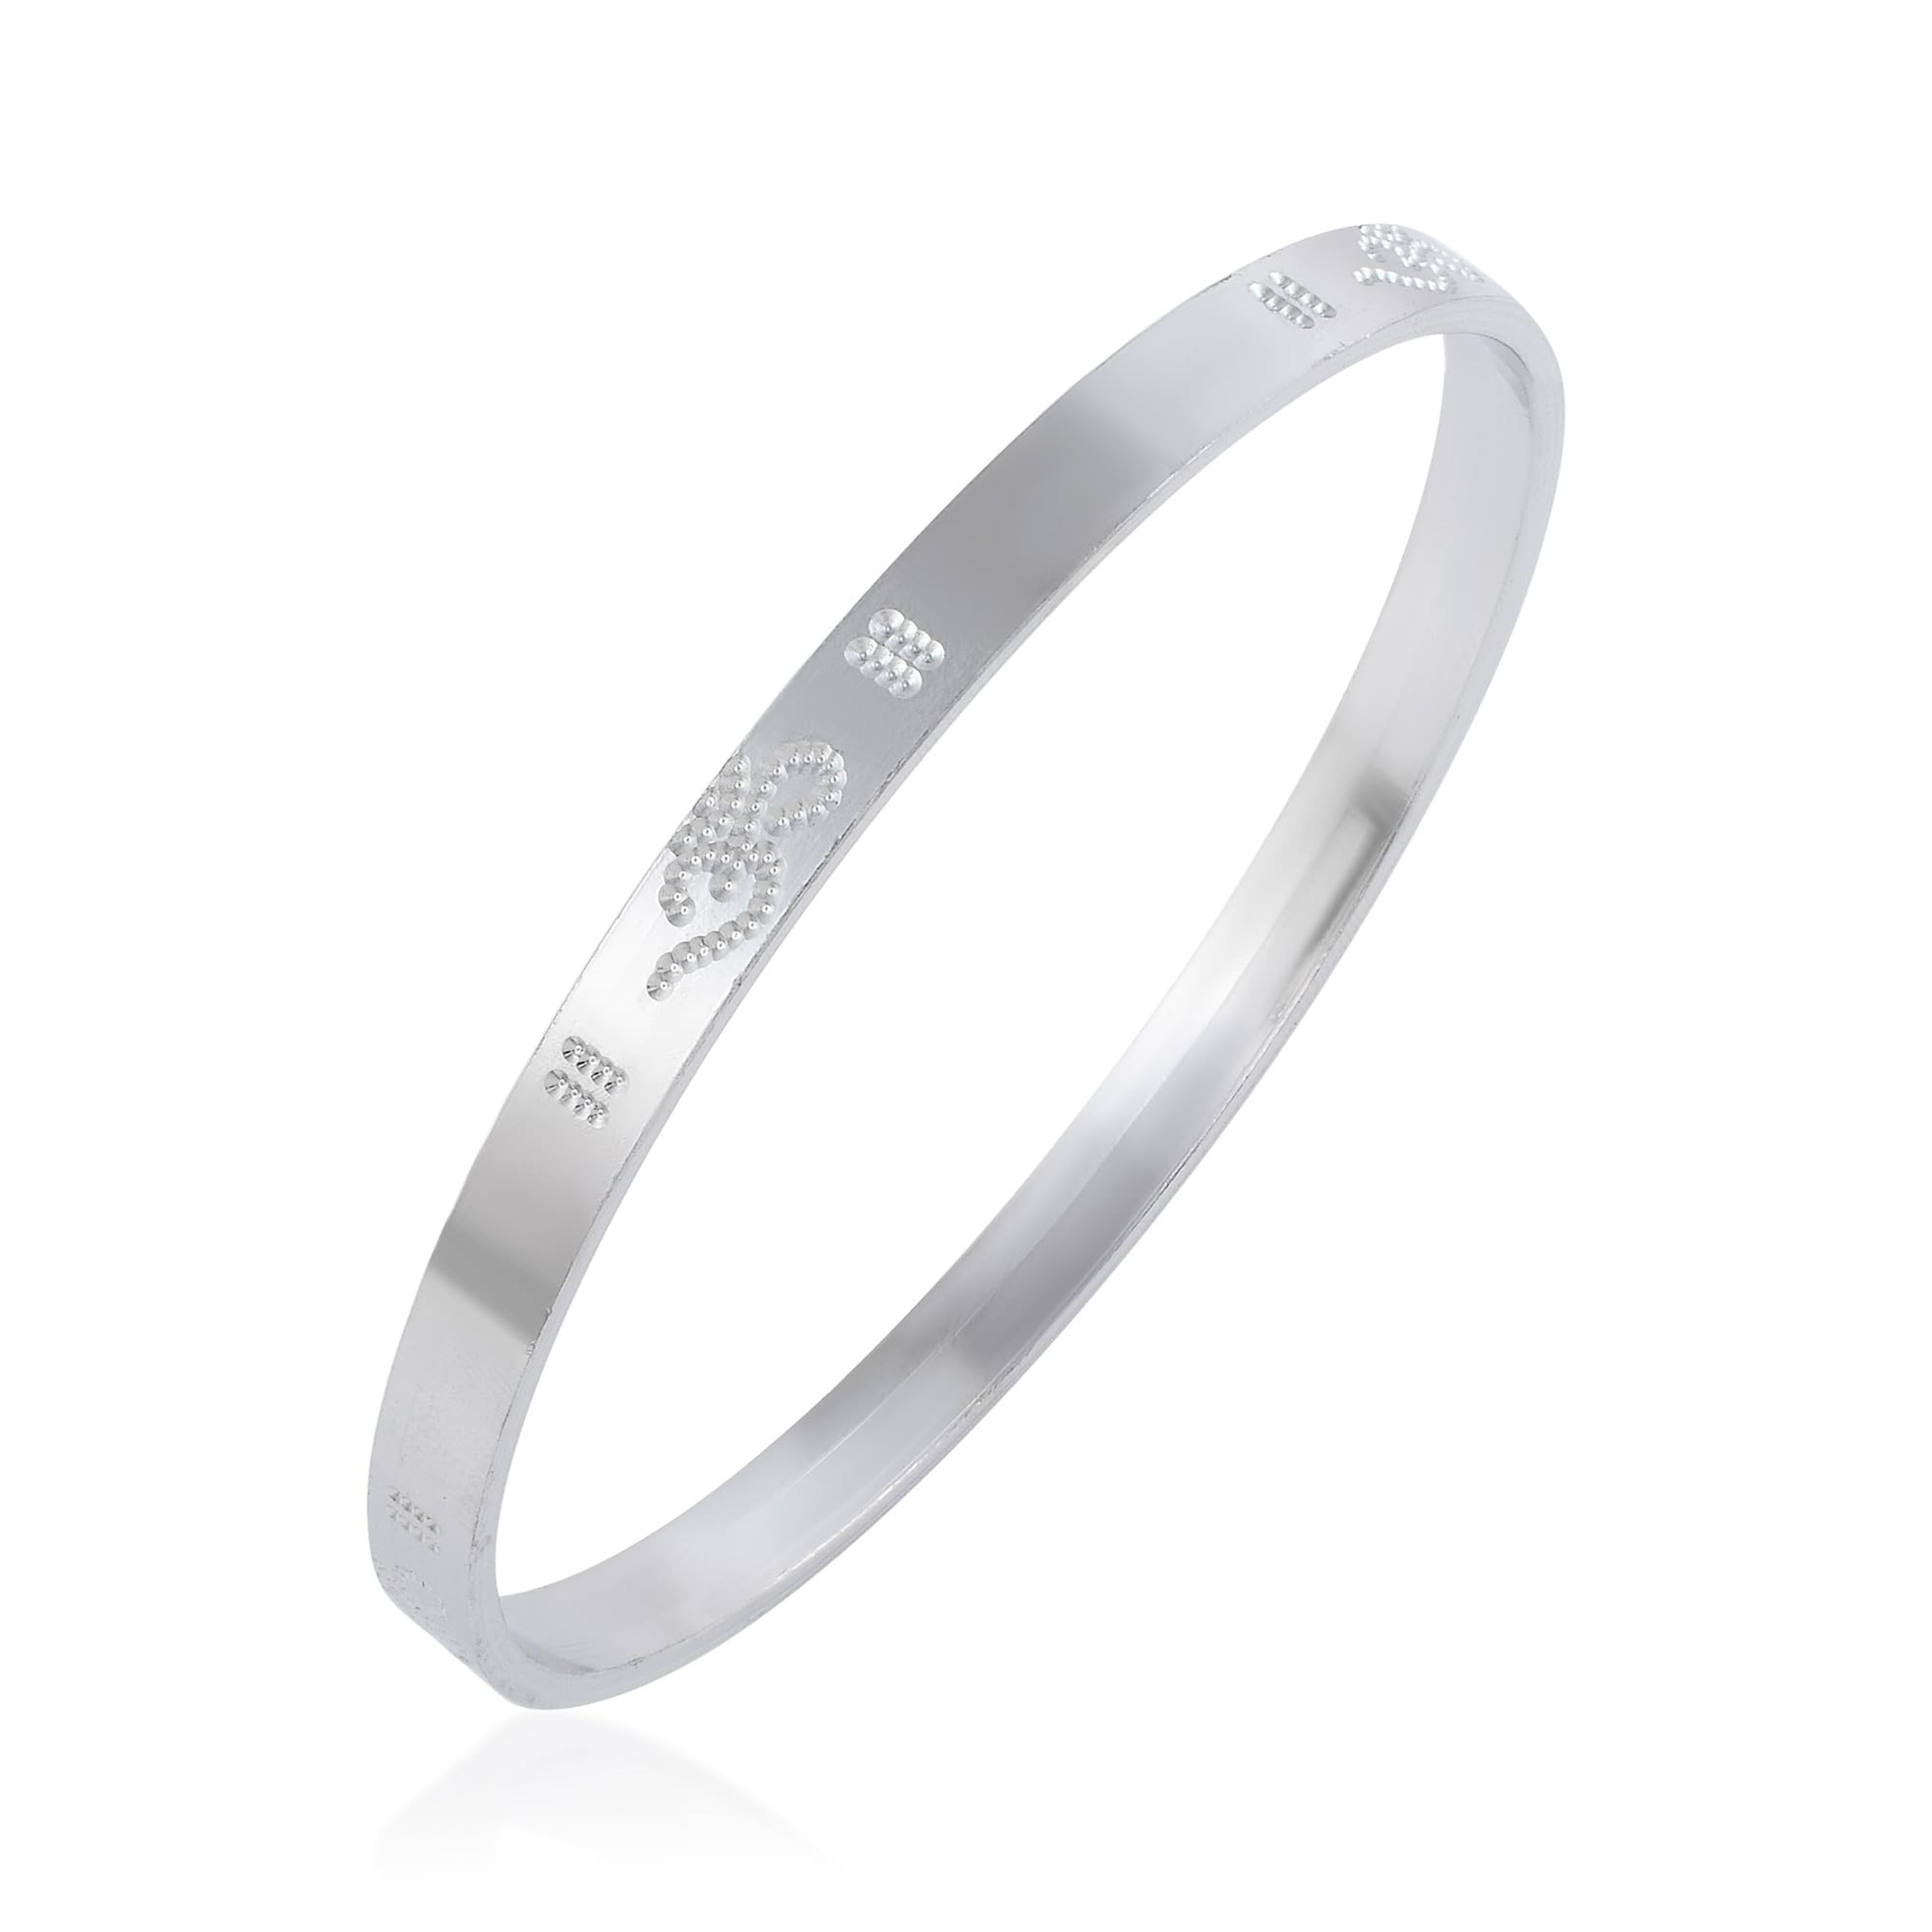
ZUMRUT MAKING YOU A STYLE SENSATION Stainless Steel Spiritual Om Kada Wrist Bracelet Fashion Jewellery For Unisex
Type: Bracelets & Bangles
Brand: ZUMRUT MAKING YOU A STYLE SENSATION
Price: Rs. 349
 Stainless steel silver, om in hindi, laser engraved kada bangle for men and women. suitable for all occasions and daily uses.